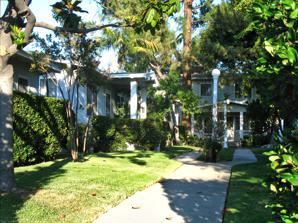
Building: Sara-Thel Court
Country: United States of America
Year built: 1921
United States historic place Sara-Thel Court U.S. National Register of Historic Places Show map of the Los Angeles metropolitan area Show map of California Show map of the United States Location 618-630 S. Marengo Ave., Pasadena, California Coordinates 34°8′6″N 118°8′41″W / 34.13500°N 118.14472°W / 34.13500; -118.14472 Area 0.5 acres (0.20 ha) Built 1921 ( 1921 ) Architect Humphreys, Jas. Architectural style Colonial Revival, American Craftsman MPS Bungalow Courts of Pasadena TR NRHP reference No. 83001192 Added to NRHP July 11, 1983 Sara-Thel Court is a bungalow court located at 618-630 S. Marengo Ave. in Pasadena , California . The court includes seven buildings arranged around a central walkway; six of the buildings are single-family units, while a double unit is located at the end of the walkway. Built in 1921, the court was designed by Jas. Humphreys. The houses were mainly designed in the American Craftsman style and feature gable roofs with shallow slopes and exposed rafters ; the moldings on the homes were inspired by the Colonial Revival style. References